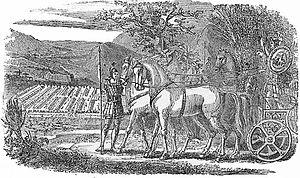
La guerre de Pyrrhus, qui se déroule en Italie et en Sicile entre 280 et 275 av. J.-C., est marquée par une succession de batailles et d'alliances politiques concernant les Grecs, essentiellement les cités grecques de Grande-Grèce, l'Épire et la Macédoine par l'intermédiaire du roi Pyrrhus Iᵉʳ, la République romaine, les peuples italiques dont les Samnites et les Étrusques, et les Carthaginois.